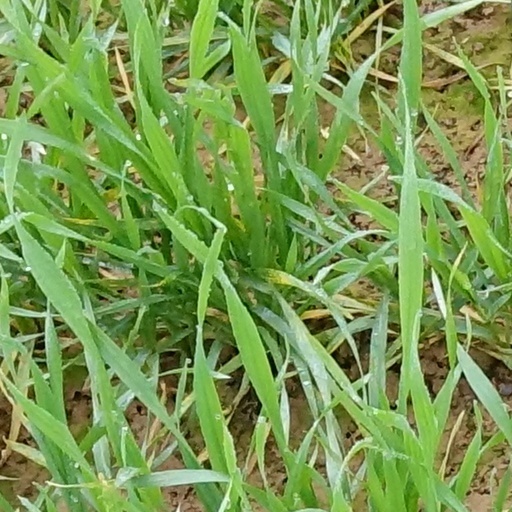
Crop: wheat